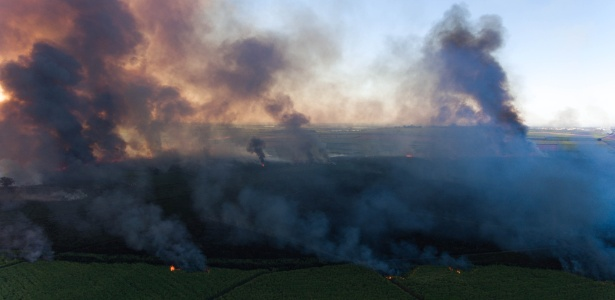
Fire: yes
Smoke: yes